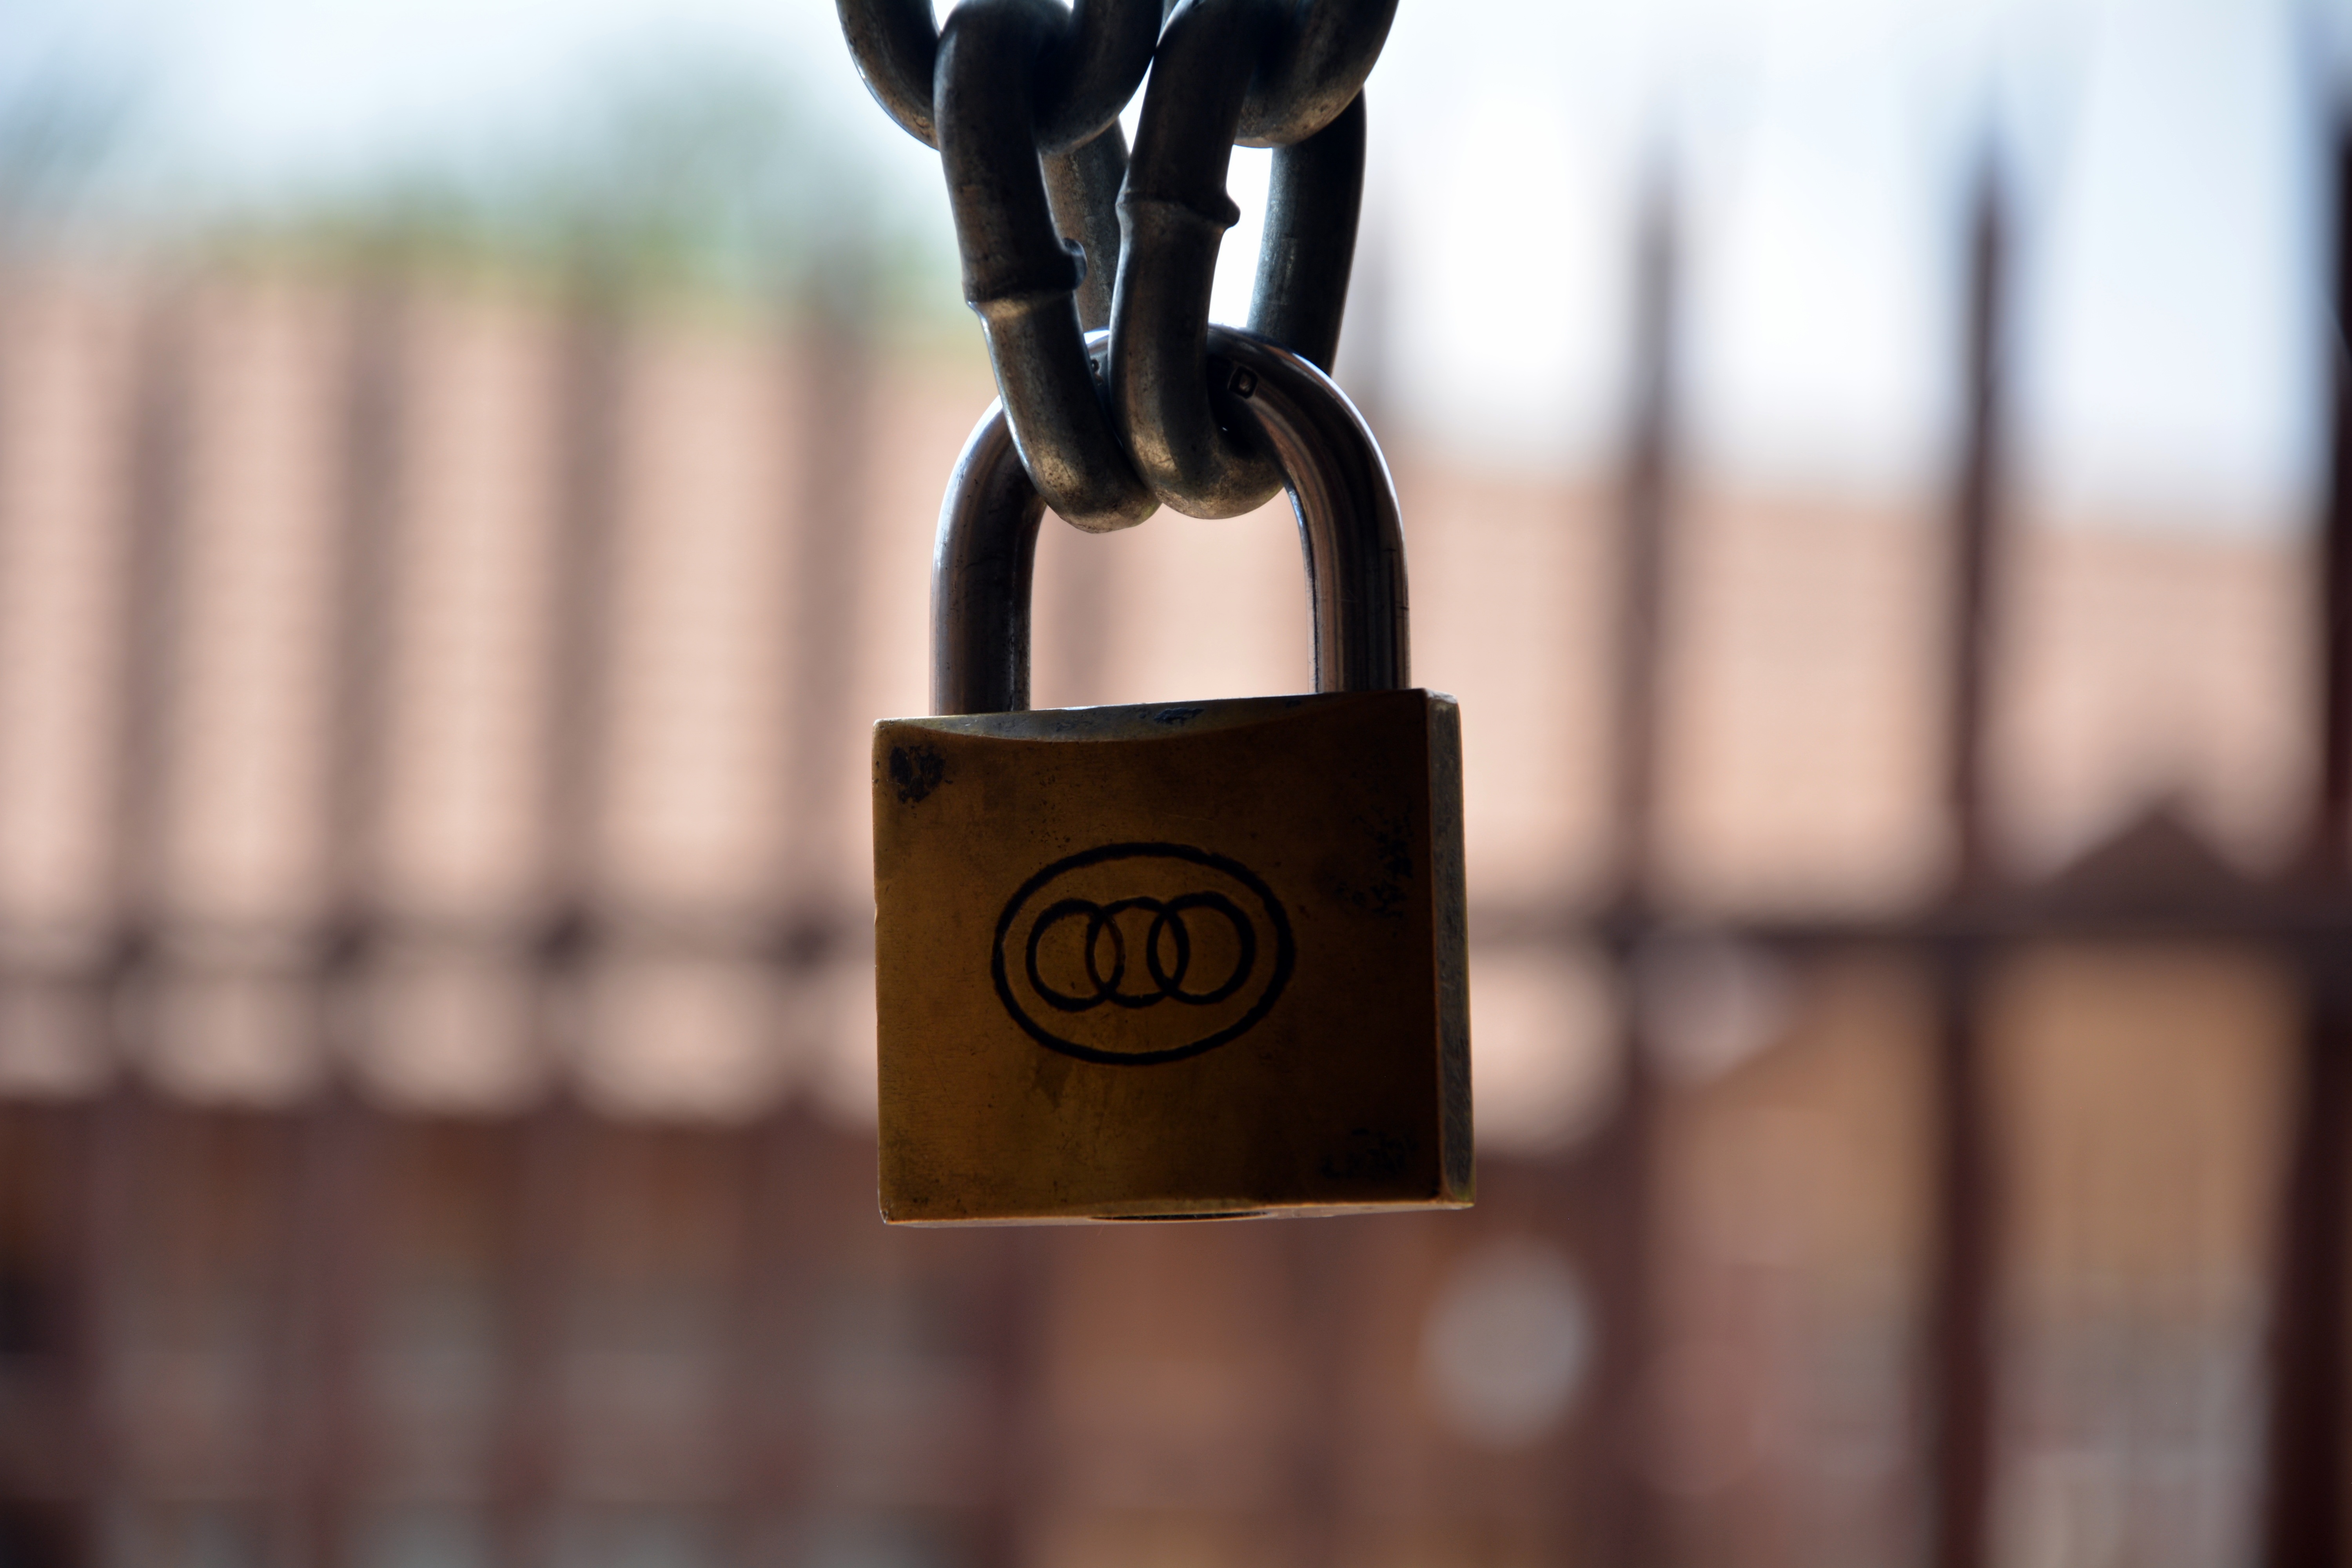
hand, bottle, lighting, security, wine bottle, close up, save, chain and lock